Sufism

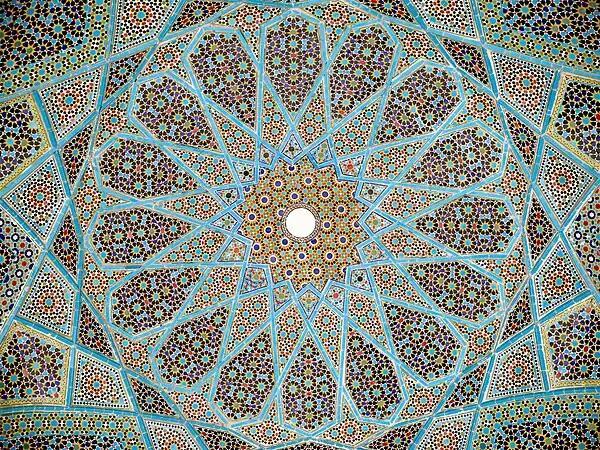
Geometric tiling on the underside of the dome of Hafiz Shirazi's tomb in Shiraz

Sufi whirling (or Sufi spinning) is a form of "Sama" or physically active meditation which originated among some Sufis, and practised by the Sufi Dervishes of the Mevlevi order. It is a customary dance performed within the "sema", through which dervishes (also called "semazens", from Persian ) aim to reach the source of all perfection, or "kemal". This is sought through abandoning one's "nafs", egos or personal desires, by listening to the music, focusing on God, and spinning one's body in repetitive circles, which has been seen as a symbolic imitation of planets in the Solar System orbiting the Sun.